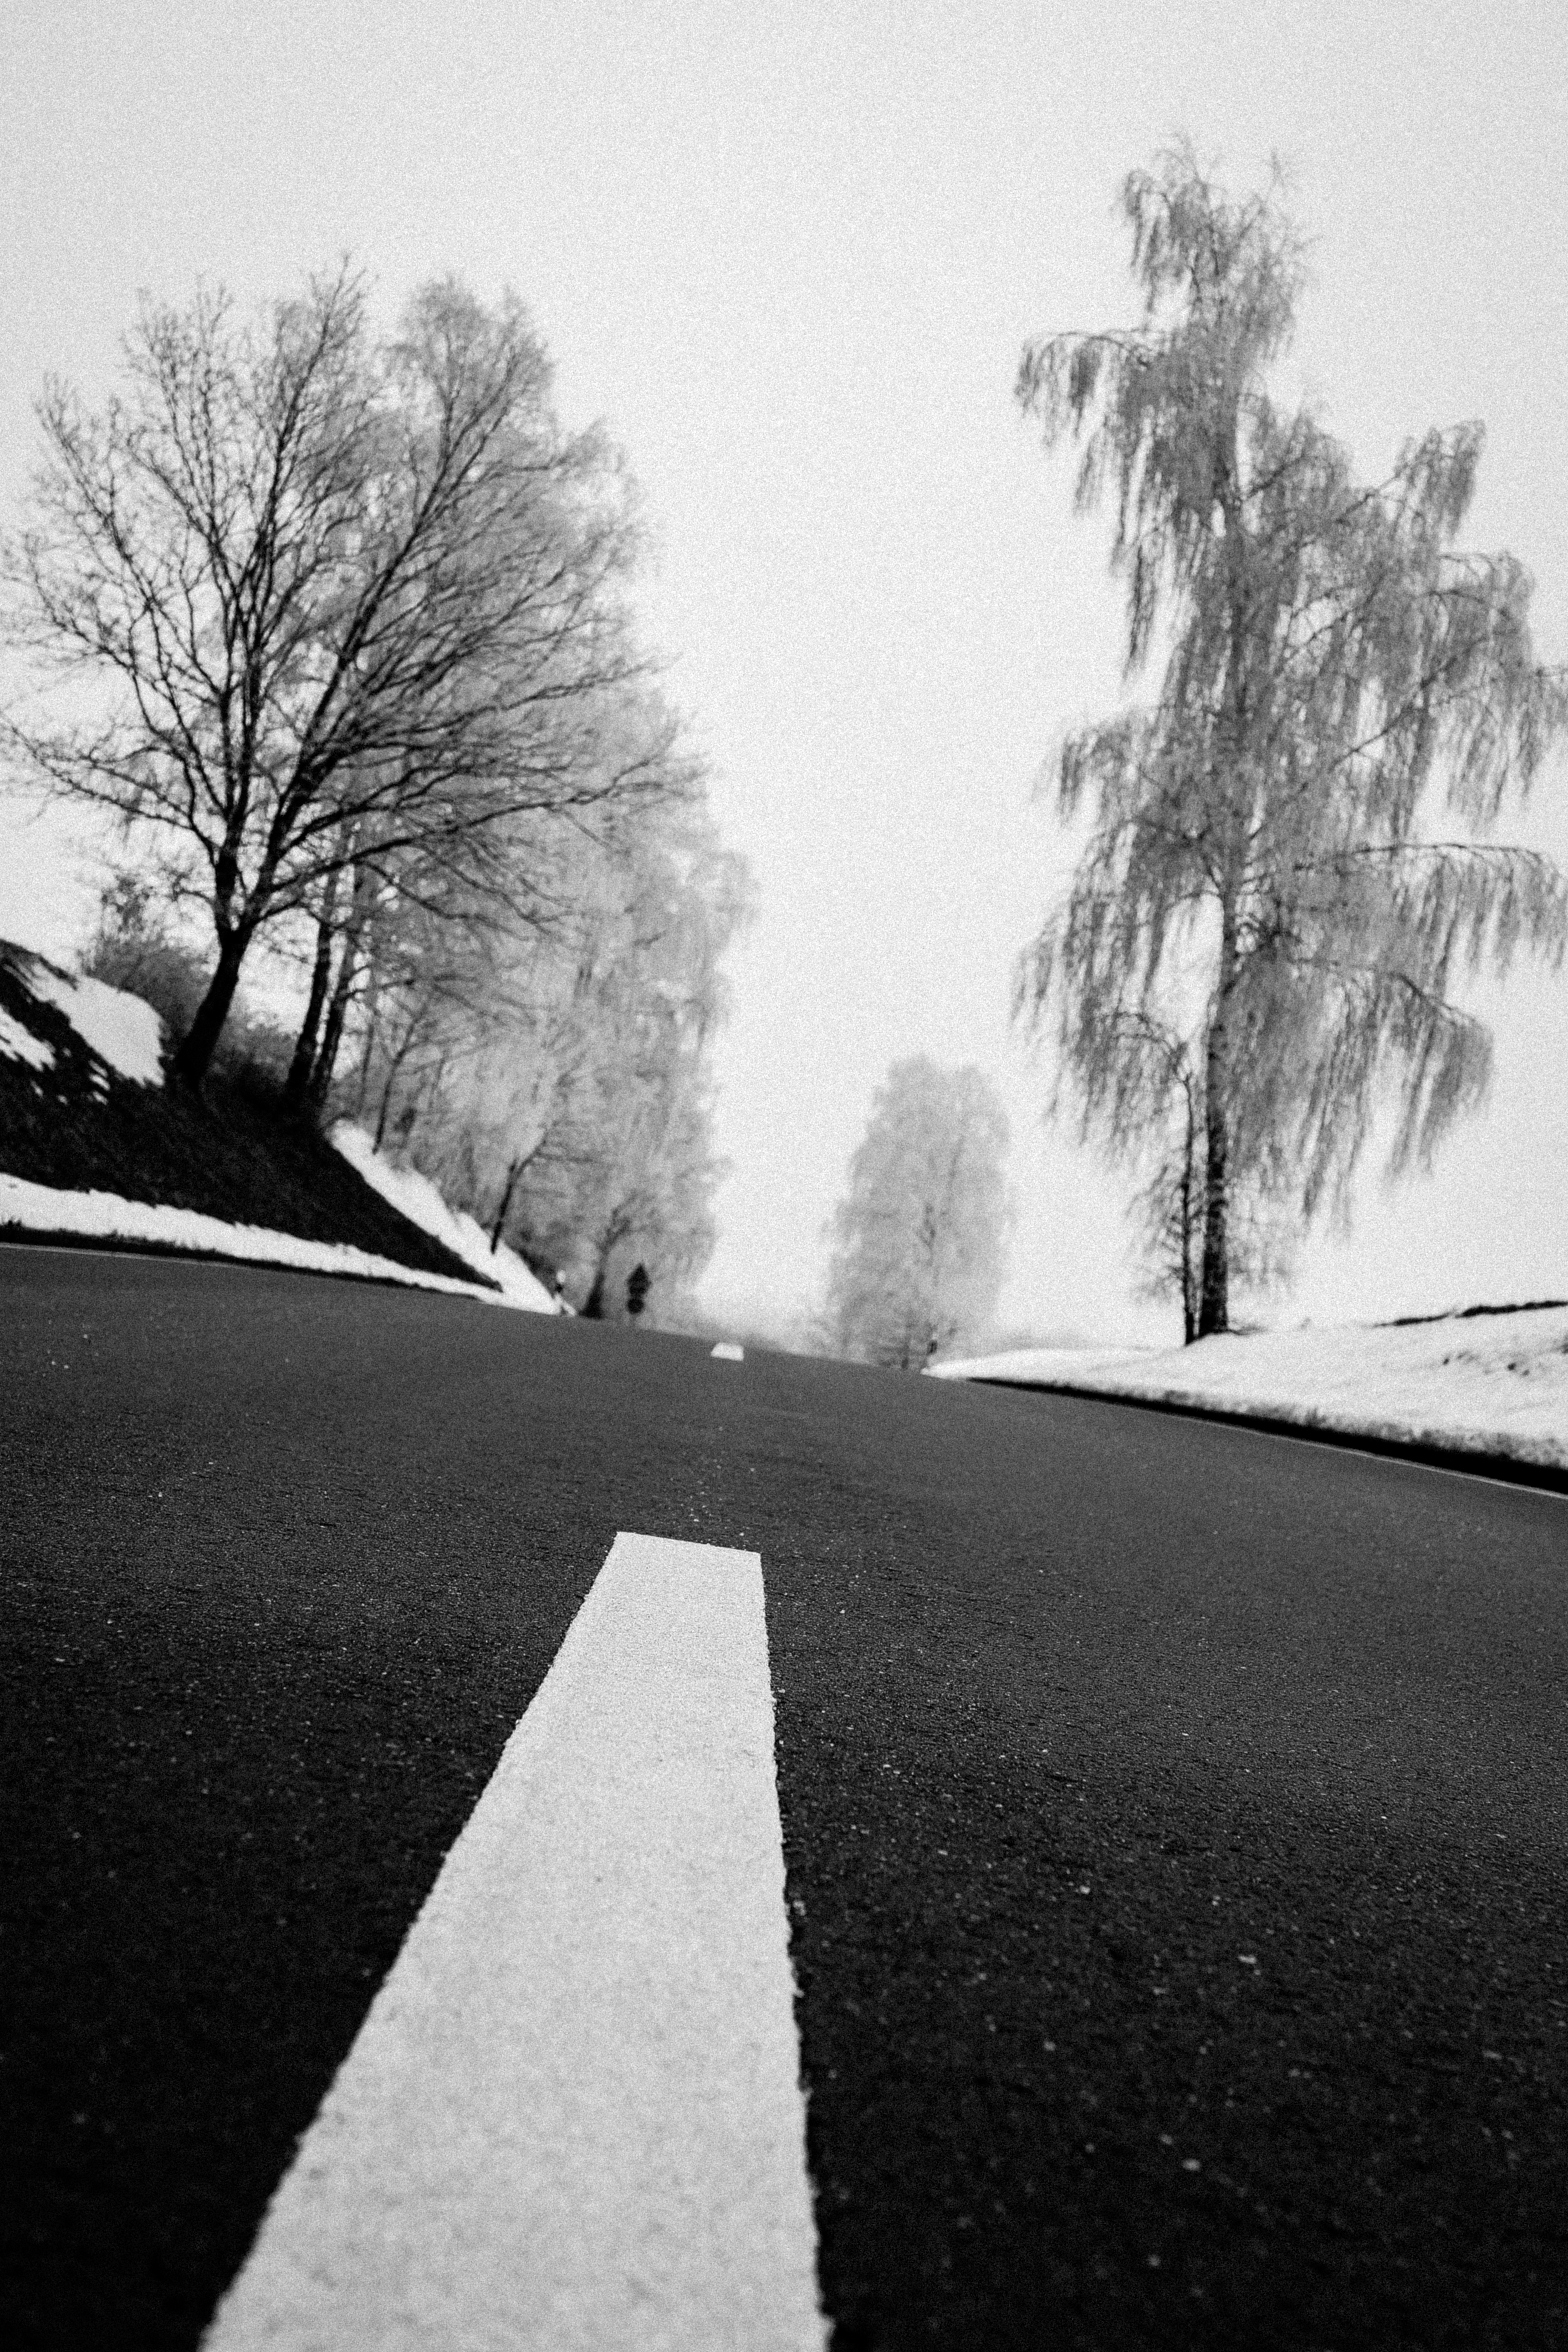
tree, snow, winter, black and white, road, white, morning, adventure, highway, asphalt, motorcycle, weather, shadow, black, monochrome, lane, moped, art, mono, expedition, kunst, weiss, schwarz, shape, strase, motorrad, monochrom, mobility, landstrase, monochrome photography, atmospheric phenomenon